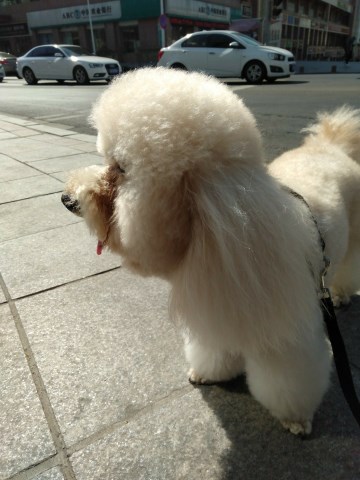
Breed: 7449-n000128-teddy